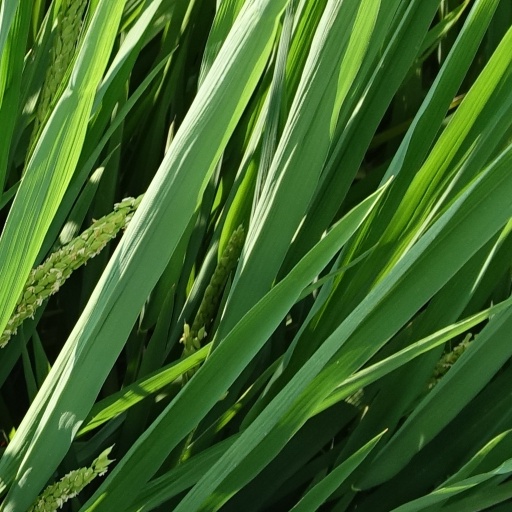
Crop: rice